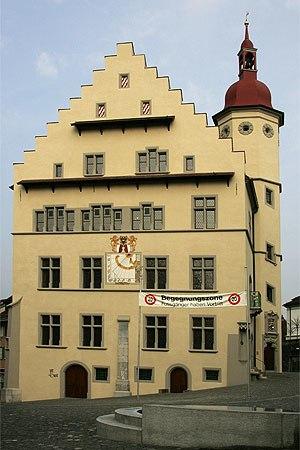
Cette liste présente les biens culturels d'importance nationale dans le canton de Lucerne. Cette liste correspond à l'édition 2009 de l'Inventaire Suisse des biens culturels d'importance nationale pour le canton de Lucerne. Il est trié par commune et inclus : 83 bâtiments séparés, 27 collections, 7 sites archéologiques et 6 cas particuliers.